Laura Wheeler Waring

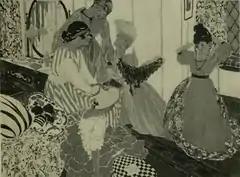
Black and white reproduction of "Heirlooms", 1916 New York Watercolor Club Exhibition

Laura Wheeler was born on May 26, 1887, in Hartford, Connecticut, the fourth child of six, to Mary (née Freeman) and Reverend Robert Foster Wheeler. Her mother was a daughter of Amos Noë Freeman, a Presbyterian minister, and Christiana Williams Freeman, who had been prominent in anti-slavery activities, including the Underground Railroad in Portland, Maine and Brooklyn, New York. Her father was the pastor of Talcott Street Congregational Church, the first all-black church in Connecticut. She came from an educated family with five previous generations of college graduates before her.